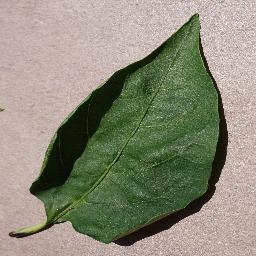
Label: Pepper,_bell___healthy